2022 AFL Women's season 6 Grand Final

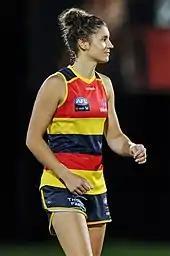
Late inclusion Jasmyn Hewett kicked the first goal of the match

In the second quarter, Melbourne suffered the first injury of the day when Maddison Gay limped from the ground. She returned later in the quarter with her knee taped. Adelaide continued its attacks, but Melbourne's defensive pressure, and Adelaide's inaccurate kicking, resulted in four more behinds. A second goal for Adelaide came from a snap kick from Phillips. It was her 50th goal in the AFLW. Nonetheless, after a rushed behind to Melbourne, Adelaide was only ten points up, and a goal from Alyssa Bannan, who intercepted the ball from a kick out and raced towards an open goal gave the Demons hope.